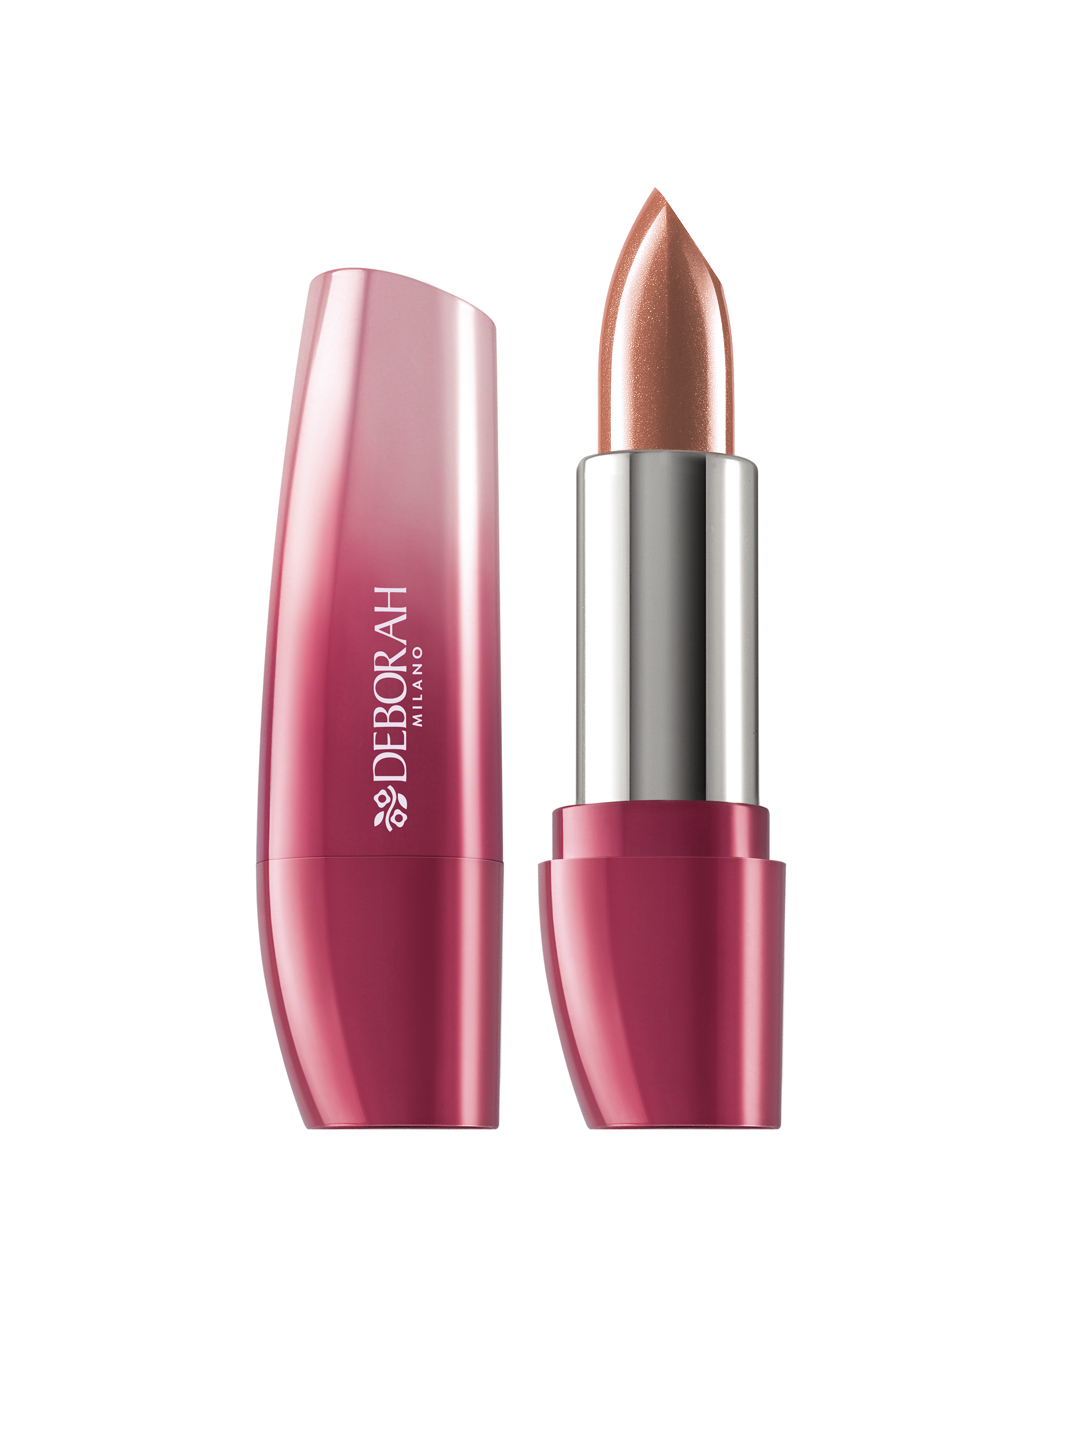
Deborah Chocolate Light Creator Shine Volume 1 Lipstick
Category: Personal Care / Lips / Lipstick
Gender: Women
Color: Brown
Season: Spring 2017
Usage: Casual